Magnificent Seven (Port of Spain)

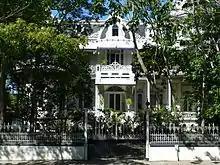
Ambard's House, also known as Roomor House

At 25 Maraval Road is Ambard's House, built by Lucien F Ambard who the French Second Empire style house designed by a French architect. He had it constructed in 1904, using wood from the Ambard family estate in Erin for the rafters. He also imported Scottish cast iron elements, Italian marble, and French tiles for its construction.